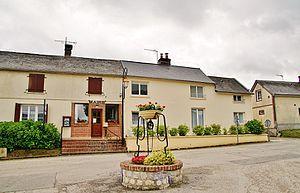
La Mairie
Lintot-les-Bois est une commune française située dans le département de la Seine-Maritime en région Normandie.